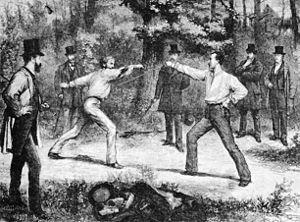
Le duel est en Occident comme en Orient une coutume de combattre par les armes, selon des règles précises, pour trancher un différend entre deux adversaires, l'un demandant à l’autre réparation d’une offense ou d’un tort. En Europe, il est précédé d'un défi, habituellement signifié par un cartel. Le combat se déroule devant des arbitres, appelés aujourd'hui « témoins », qui veillent au respect des règles ainsi que des conventions particulières fixées au préalable. Celles-ci fixent, entre autres choses, éventuellement, le nombre de coups à l'arme blanche ou à feu. Dans un duel de plaisance, c'est-à-dire pour la galerie, elles fixent le nombre de touches. Si elles conviennent d'un combat à mort, on parle de duel à outrance.